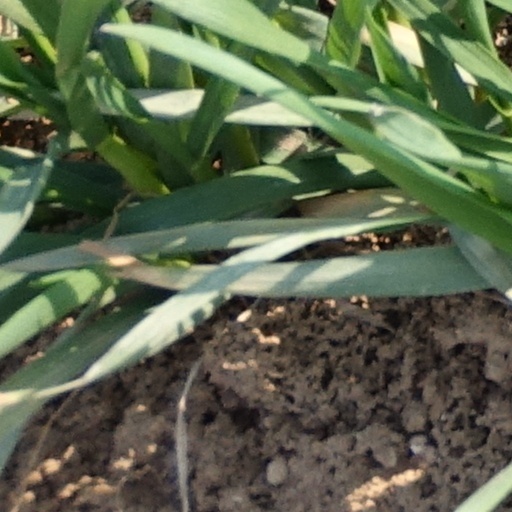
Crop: wheat